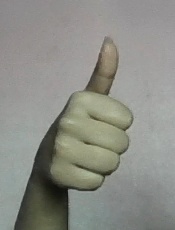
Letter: aleff